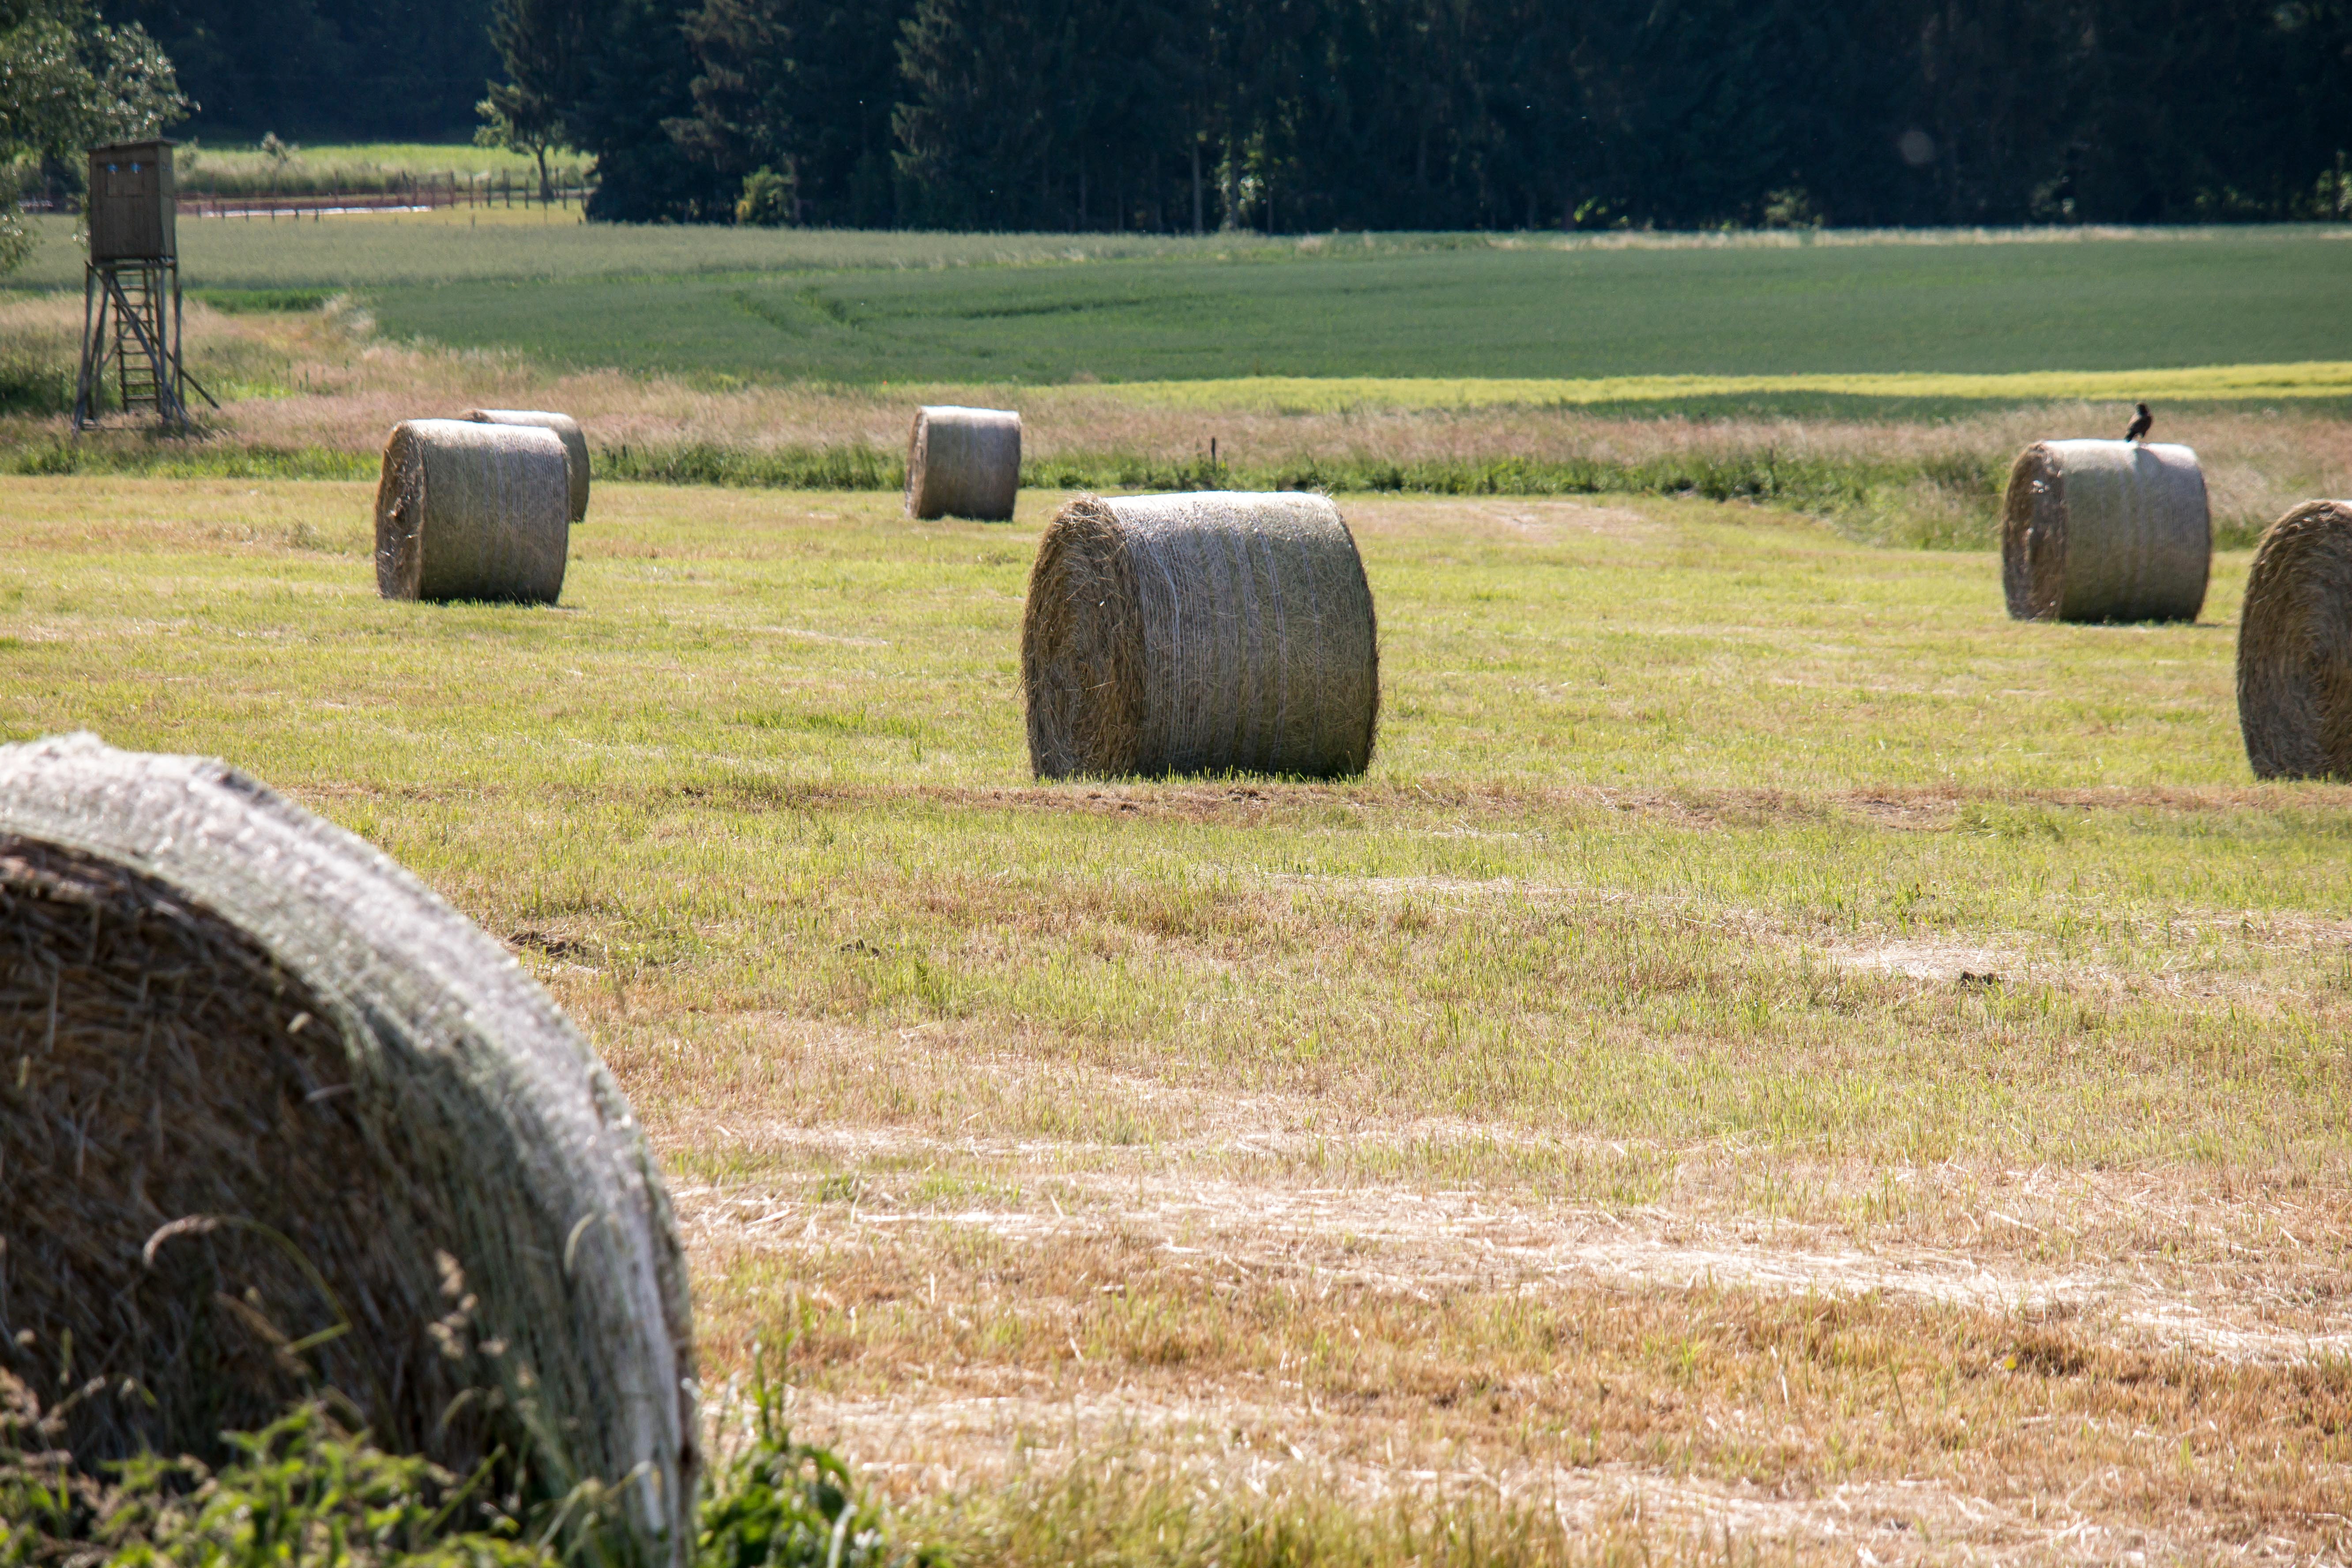
grass, plant, hay, bale, field, farm, lawn, harvest, pasture, agriculture, straw, hay bales, winter feed, dried grass, cattle feed, round bales, straw bales, rural area, man made object